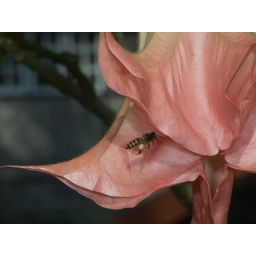
worker hovering, about to enter a trumpet flower in male phase